List of concerts in Hyde Park

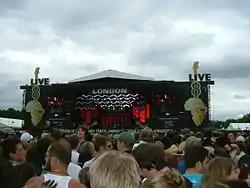
The main Live 8 concert in Hyde Park on 2 July 2005

Hyde Park in London, England, has been a venue for rock music concerts since the late 1960s. The music management company Blackhill Enterprises held the first rock concert there on 29 June 1968, attended by 15,000 people. On the bill were Pink Floyd, Roy Harper and Jethro Tull. The supergroup Blind Faith (featuring Eric Clapton and Steve Winwood) played their debut gig in Hyde Park on 7 June 1969. The Rolling Stones headlined a concert with supporting act King Crimson (later released as The Stones in the Park) on 5 July that year, two days after the death of founding member Brian Jones. The early gigs from 1968–71 were free events, while later concerts were pay-to-enter.